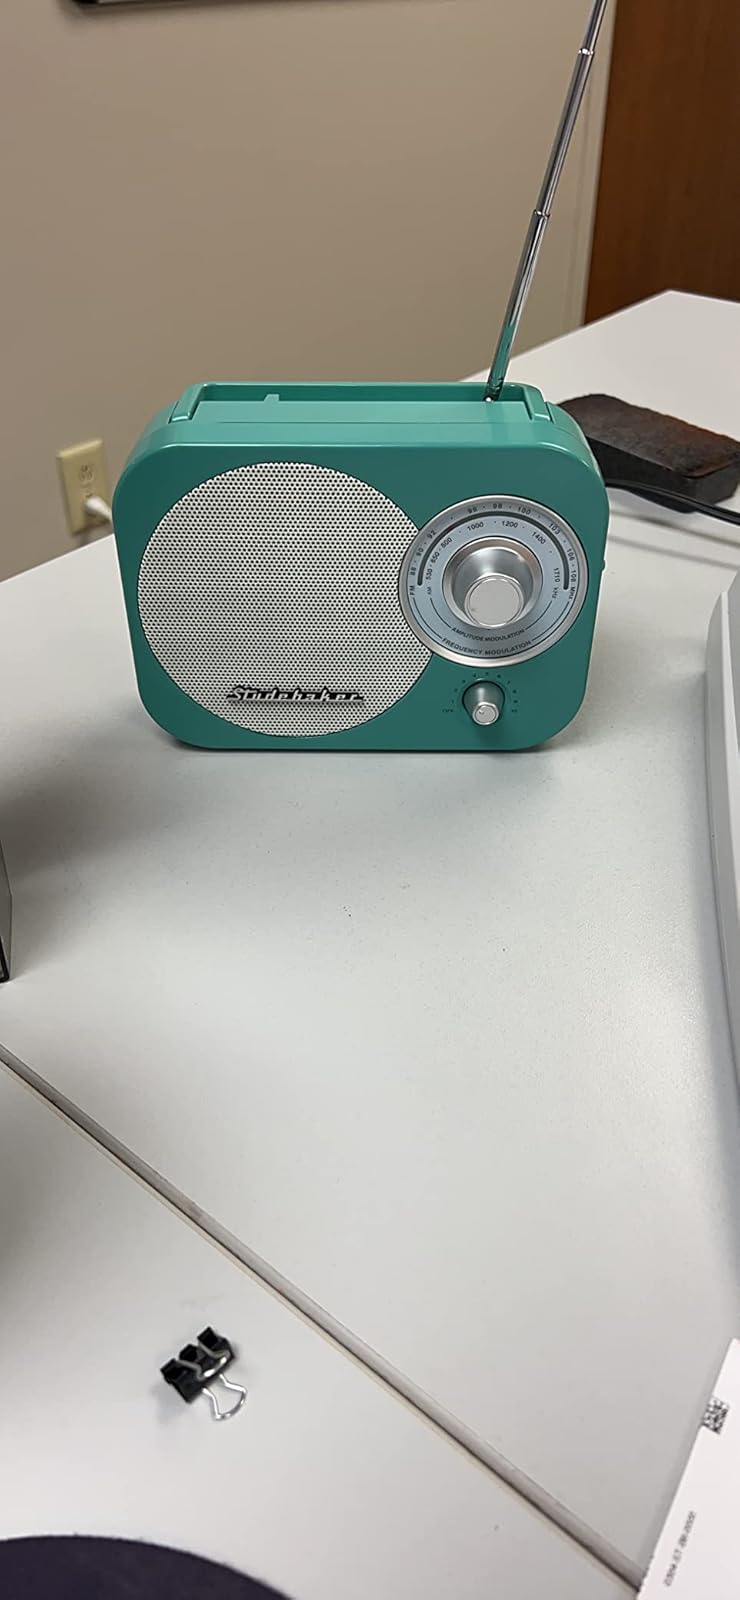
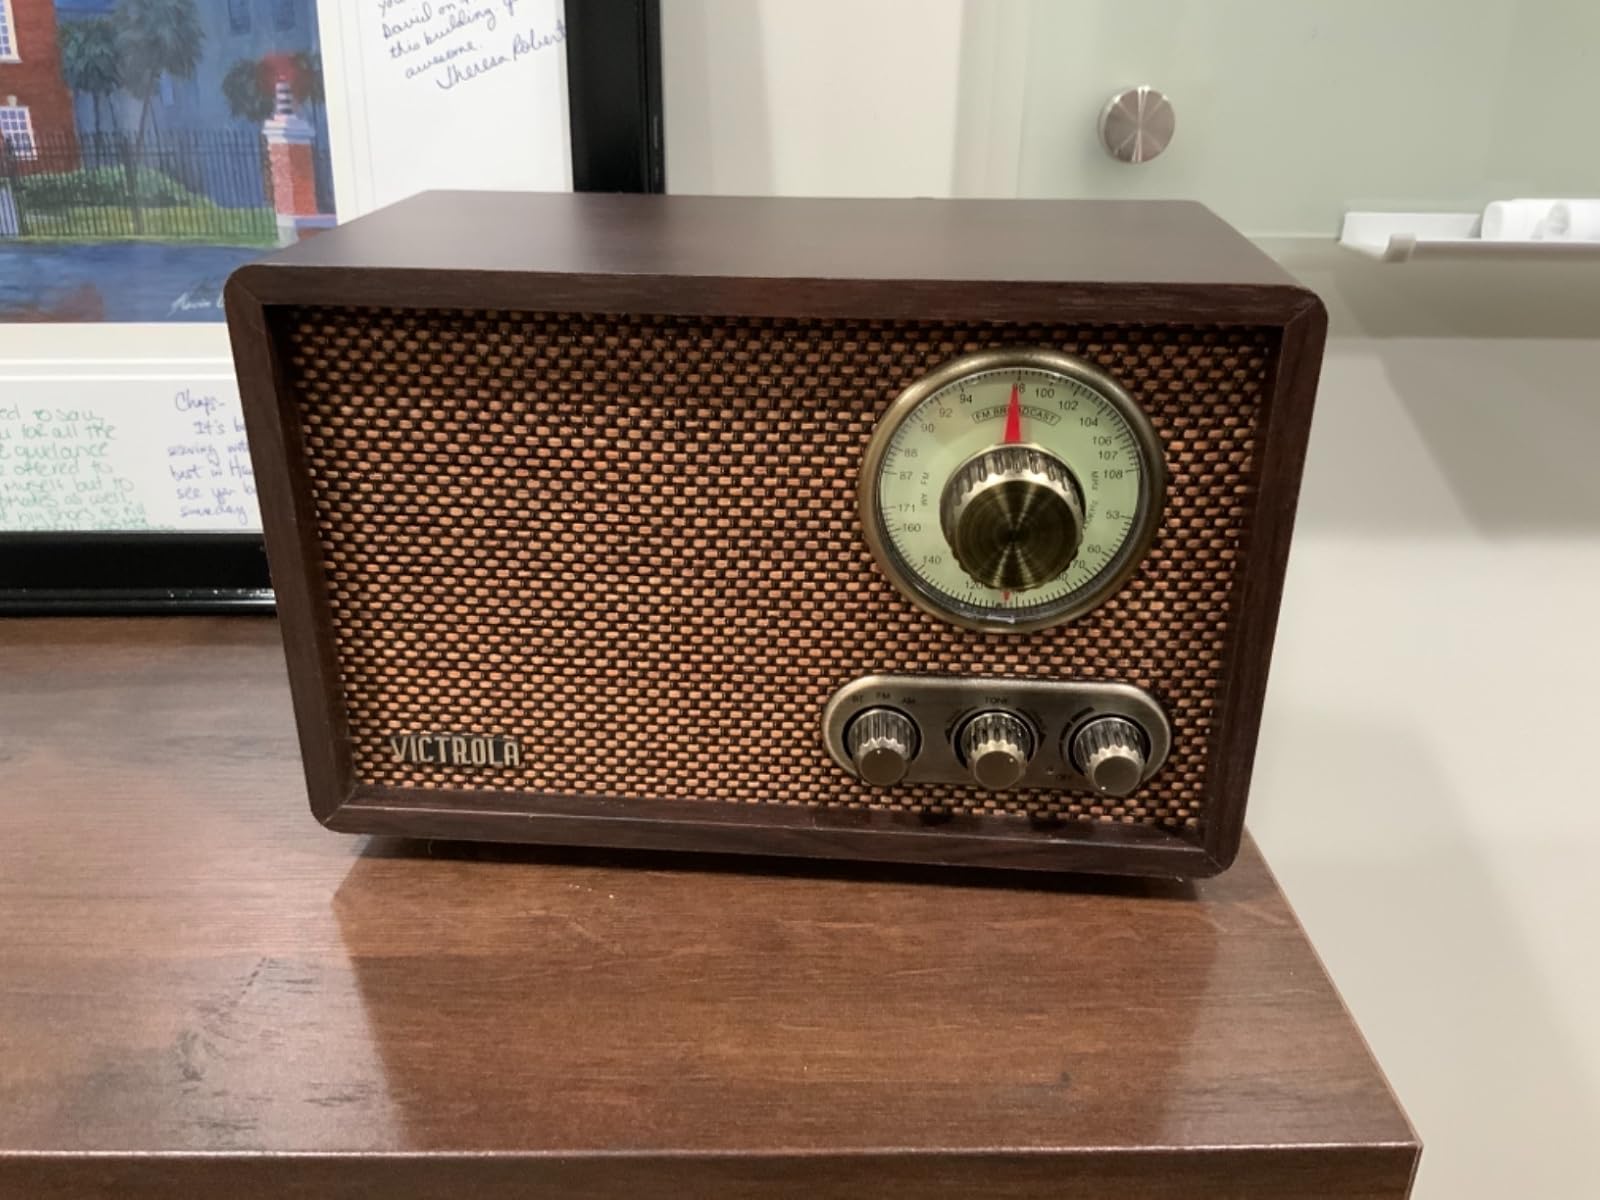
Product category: radio
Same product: no